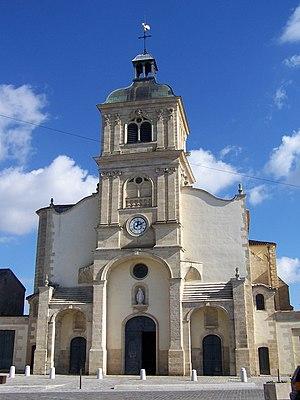
Église de Barsac (Gironde, France)
L'église Saint-Vincent est une église catholique située à Barsac, en France.
Barsac est une commune du Sud-Ouest de la France, située dans le département de la Gironde, en région Nouvelle-Aquitaine.
Cet article recense les monuments historiques français classés en 1908.